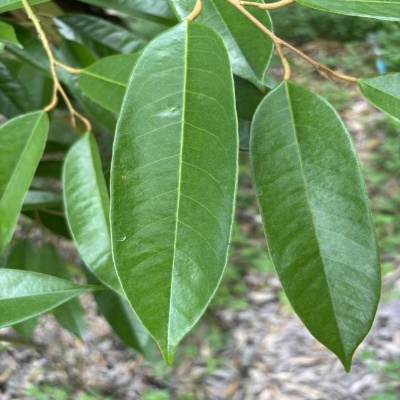
Label: Leaf_Healthy